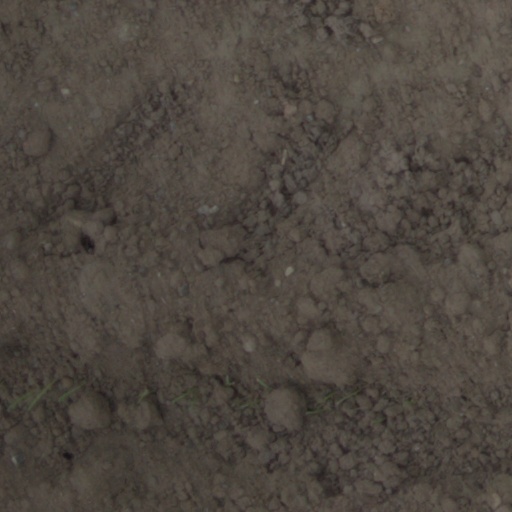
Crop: wheat